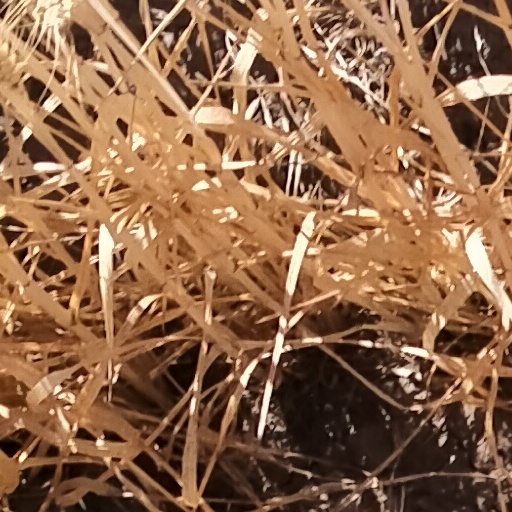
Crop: wheat